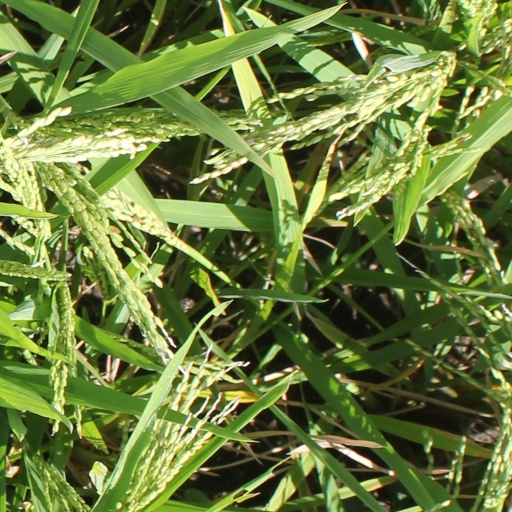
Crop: rice